Eugène Siberdt

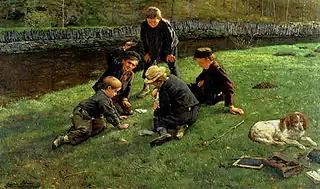
"The little gamblers", 1876

As a typical representative of the academic tradition of the Antwerp academy, Siberdt painted subjects such as genre scenes often of a sentimental nature such as "The sad omen", stories from the glorious national artistic history such as "The meeting between Erasmus and Quentin Matsys" or international historic events such as "Martin Luther translating the bible". The historic scenes were typically set in the 16th and 17th century, de period during which Antwerp enjoyed its cultural and commercial heyday. Stories from Goethe's "Faust" were also a recurring theme. Siberdt further created history paintings with biblical subjects such as "The Prophet Nathan rebukes King David".